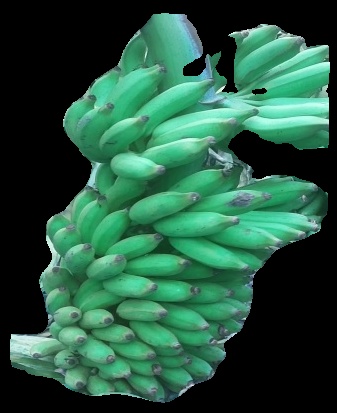
Variety: elakki-bale
Grade: grade1